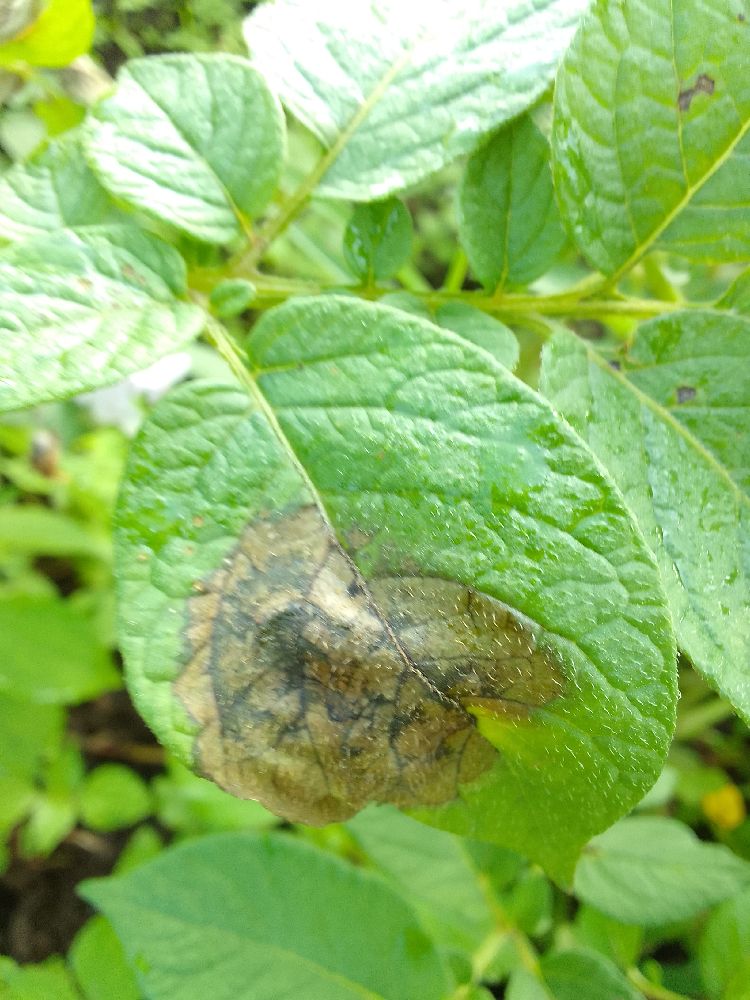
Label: Late blight